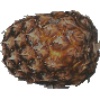
Label: pineapple